Christopher Newman Hall

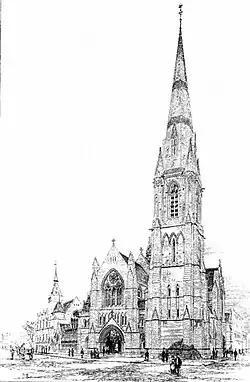
"Christ Church in 1875"

After some years at Surrey Chapel it became apparent to Newman Hall and the chapel's trustees that closure was inevitable. A considerable sum had been bequeathed by the chapel's founder for the perpetuation of his work on the expiration of the lease; but, owing to some legal flaw in the will, the bequest had to be given to the residuary legatee, Hackney Itineracy, later known as "Hackney College", a non-conformist theological institution co-founded by George Collison. The trustees were faced with the prospect of raising all of the funds needed to buy a new lease on Surrey Chapel, or moving elsewhere. Surrey Chapel on Blackfriars Road was by then a popular religious, educational, and music venue with many associated foundations and charities, but was too small to house all of these. To provide sufficient space, a local temperance hall in Waterloo Road had been leased, and duly renamed "Hawkstone Hall"—the country seat of relatives of Rev. Rowland Hill. Were a more spacious site found for an entirely new chapel, the trustees might provide on-site facilities for some of the foundations and perhaps acquire a freehold. Costly though this would be, Newman Hall was undaunted by this challenge. Through weekly offertories and donations, and fund-raising in America, he led a campaign to raise sufficient money and loans. A grand building project emerged at the junction of the Kennington and Westminster Bridge Roads on the site of a former Orphan Asylum. It comprised a large new chapel, Christ Church, adjoined by a large lecture hall and school building to which the name "Hawkstone Hall" was transferred, and an international monument to Abraham Lincoln—the Lincoln Memorial Tower. The whole complex was initially designed by the architect E.C. Robins FRIBA in 1873, and then enlarged and modified by Paull & Bickerdike. Within four years of the new complex being opened by Samuel Morley MP in 1876, the total cost of about £60,000 was cleared.